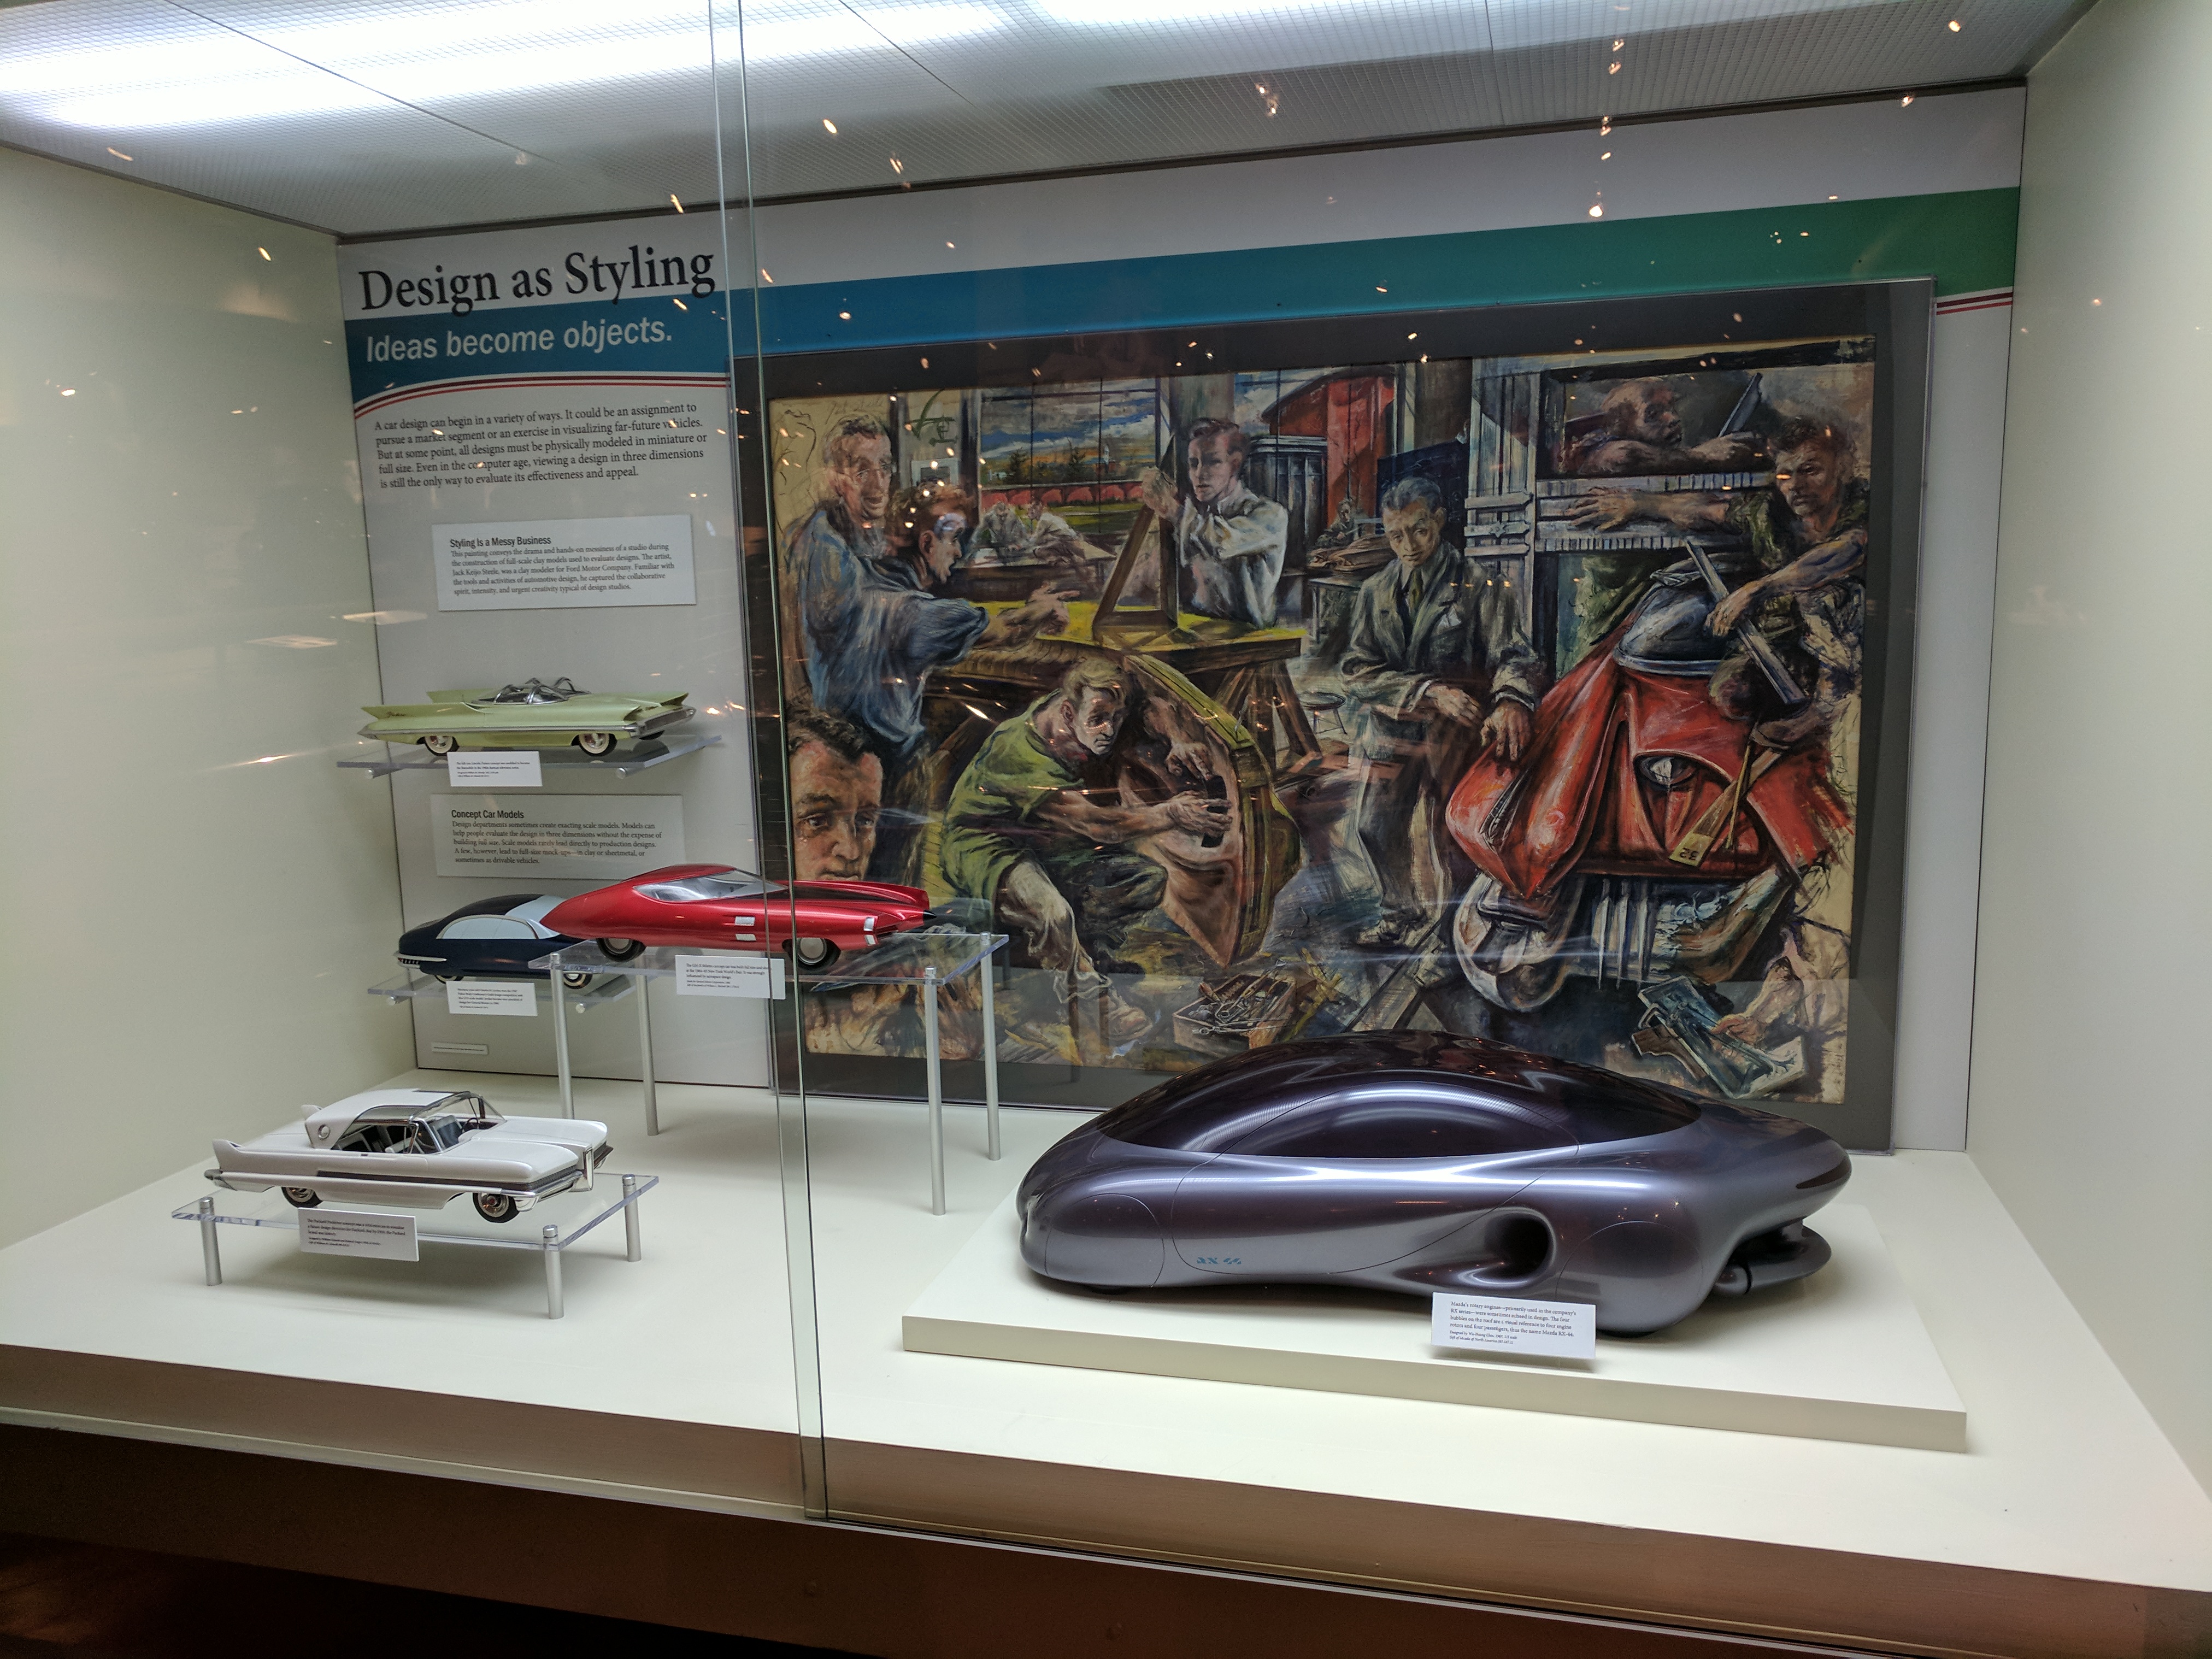
ford, museum, car, cars, auto, automobile, automobiles, machine, machines, automotive design, interior design, art, room, building, tourist attraction, exhibition, display case, art gallery, floor, collection